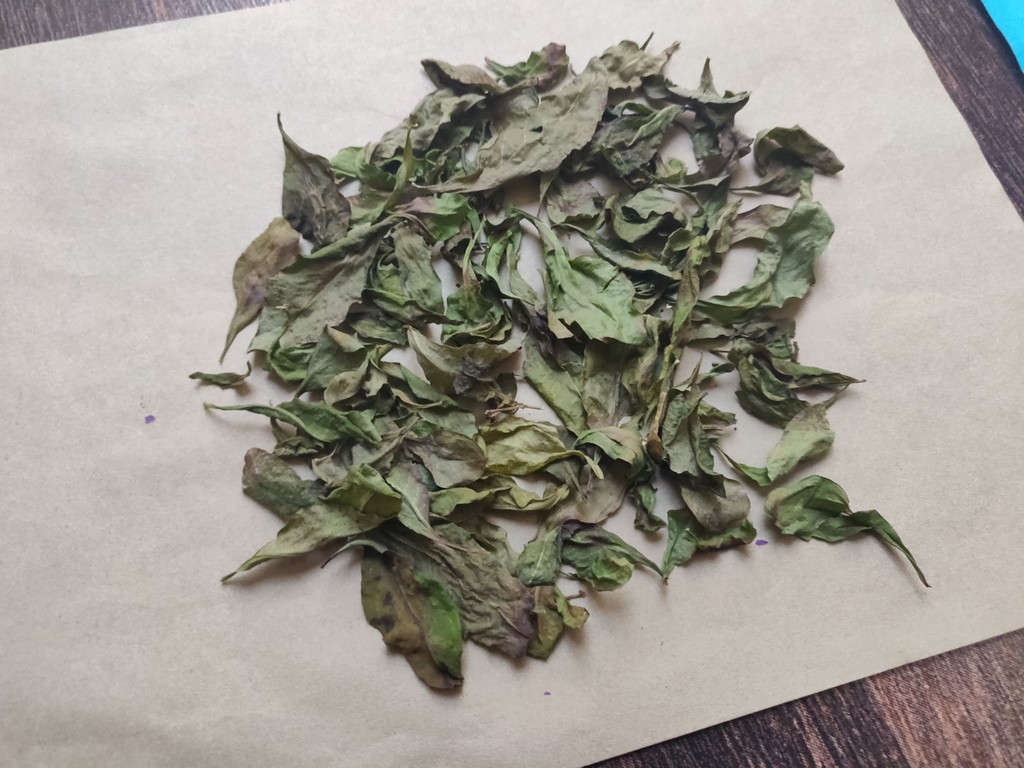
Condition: Dried
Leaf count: multiple
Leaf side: unknown